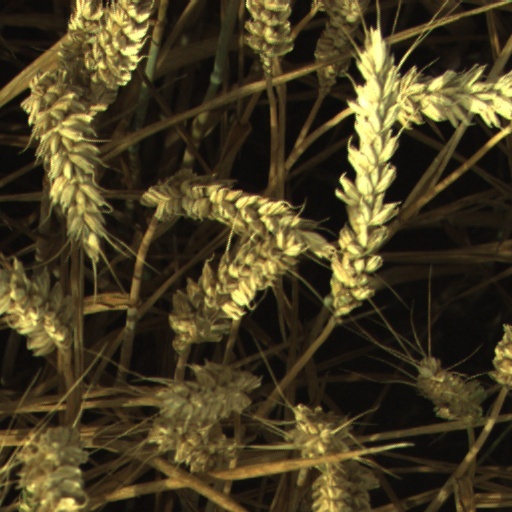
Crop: wheat